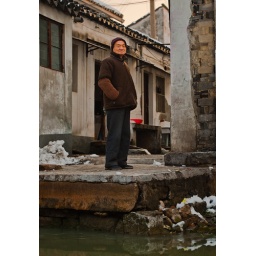
A man standing on the river edge in Suzhou, China